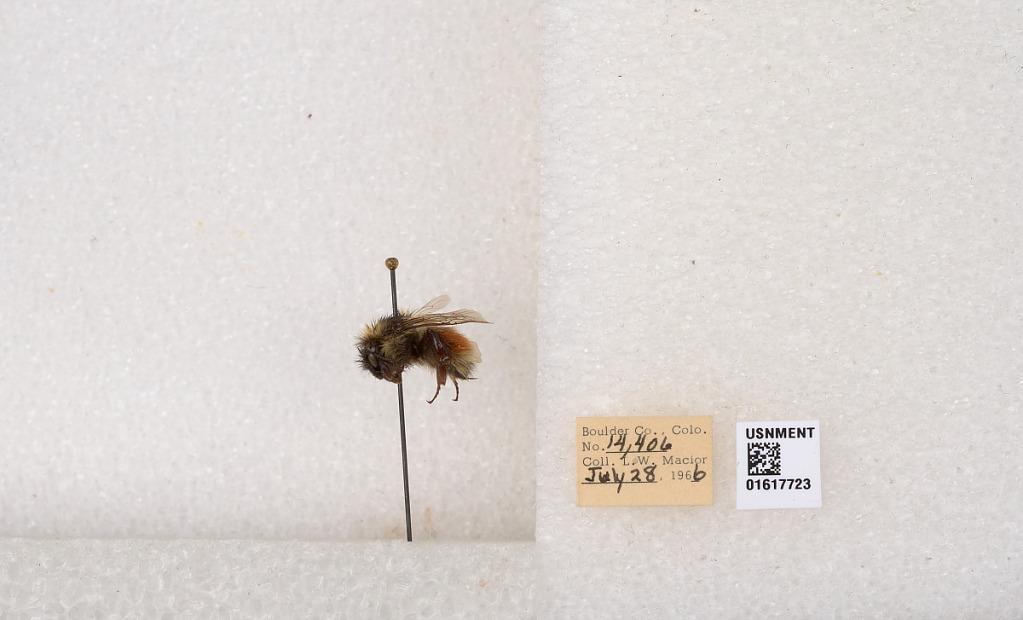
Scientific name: Bombus (Pyrobombus) sylvicola Kirby
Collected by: L. Macior
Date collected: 1966-7-28
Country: United States
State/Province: Colorado
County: Boulder
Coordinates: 40.0163, -105.294